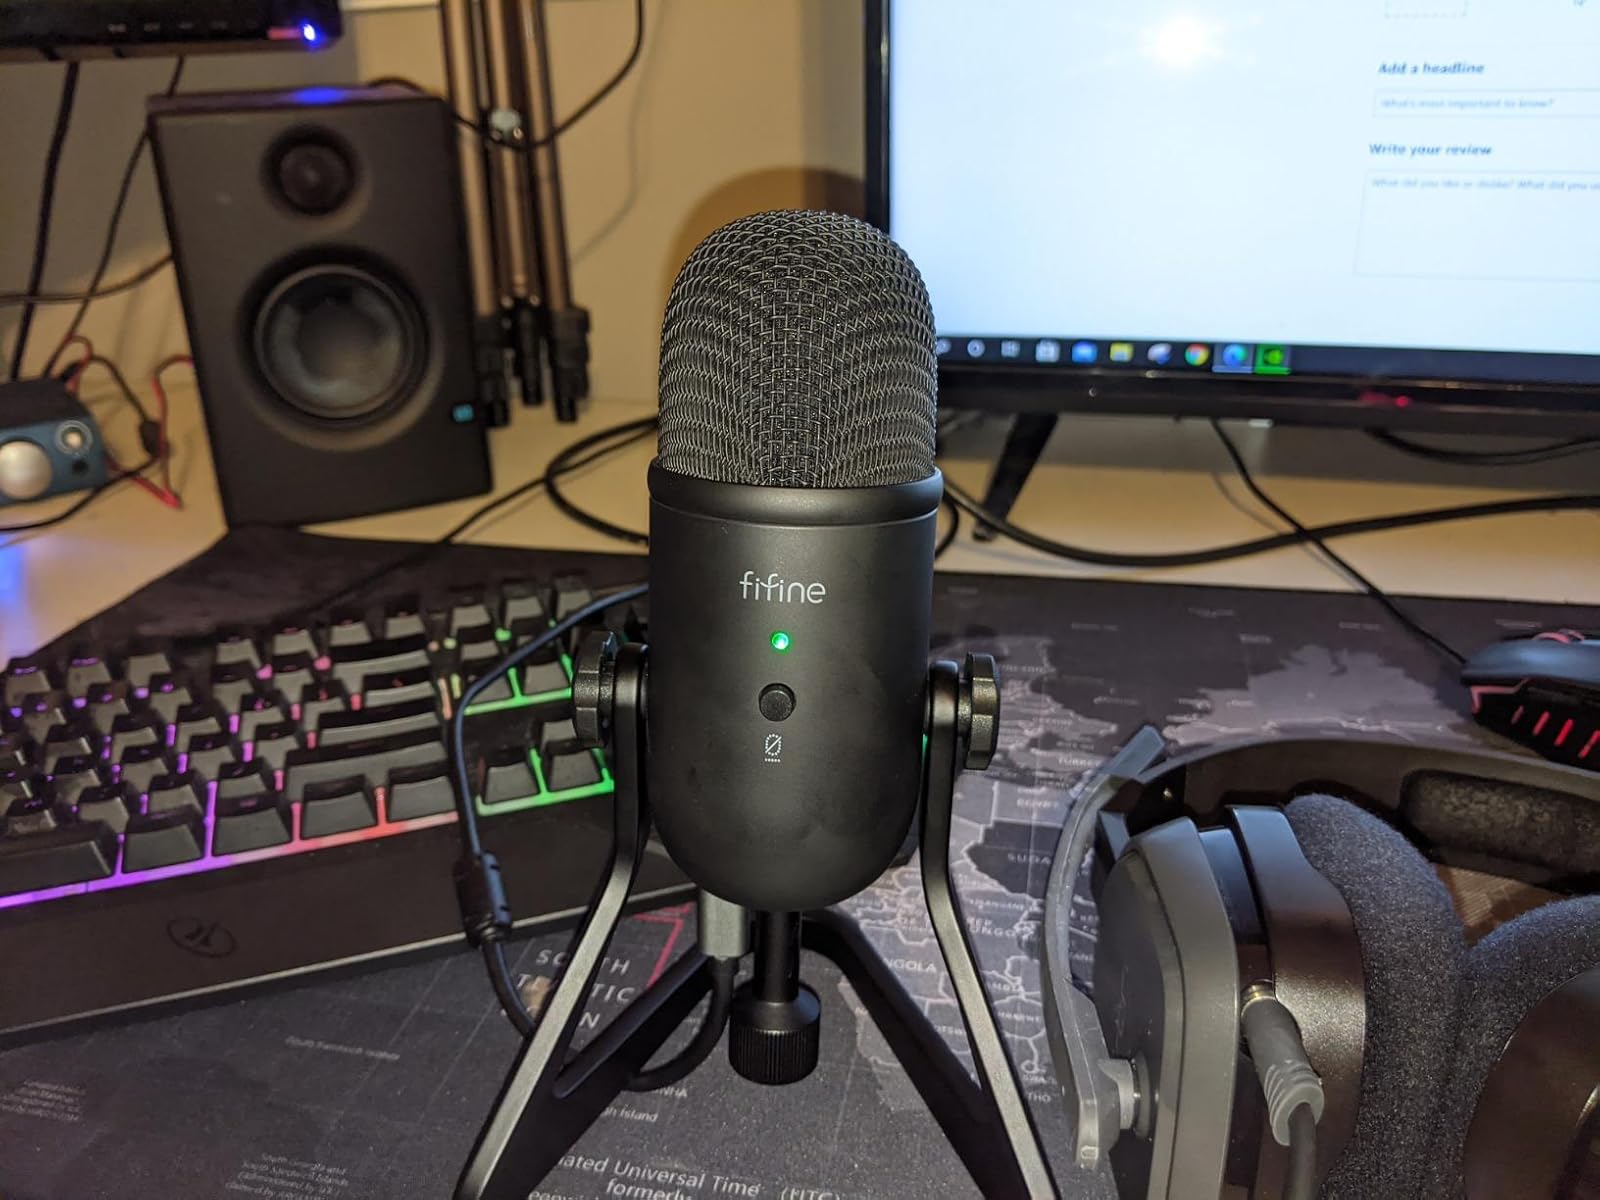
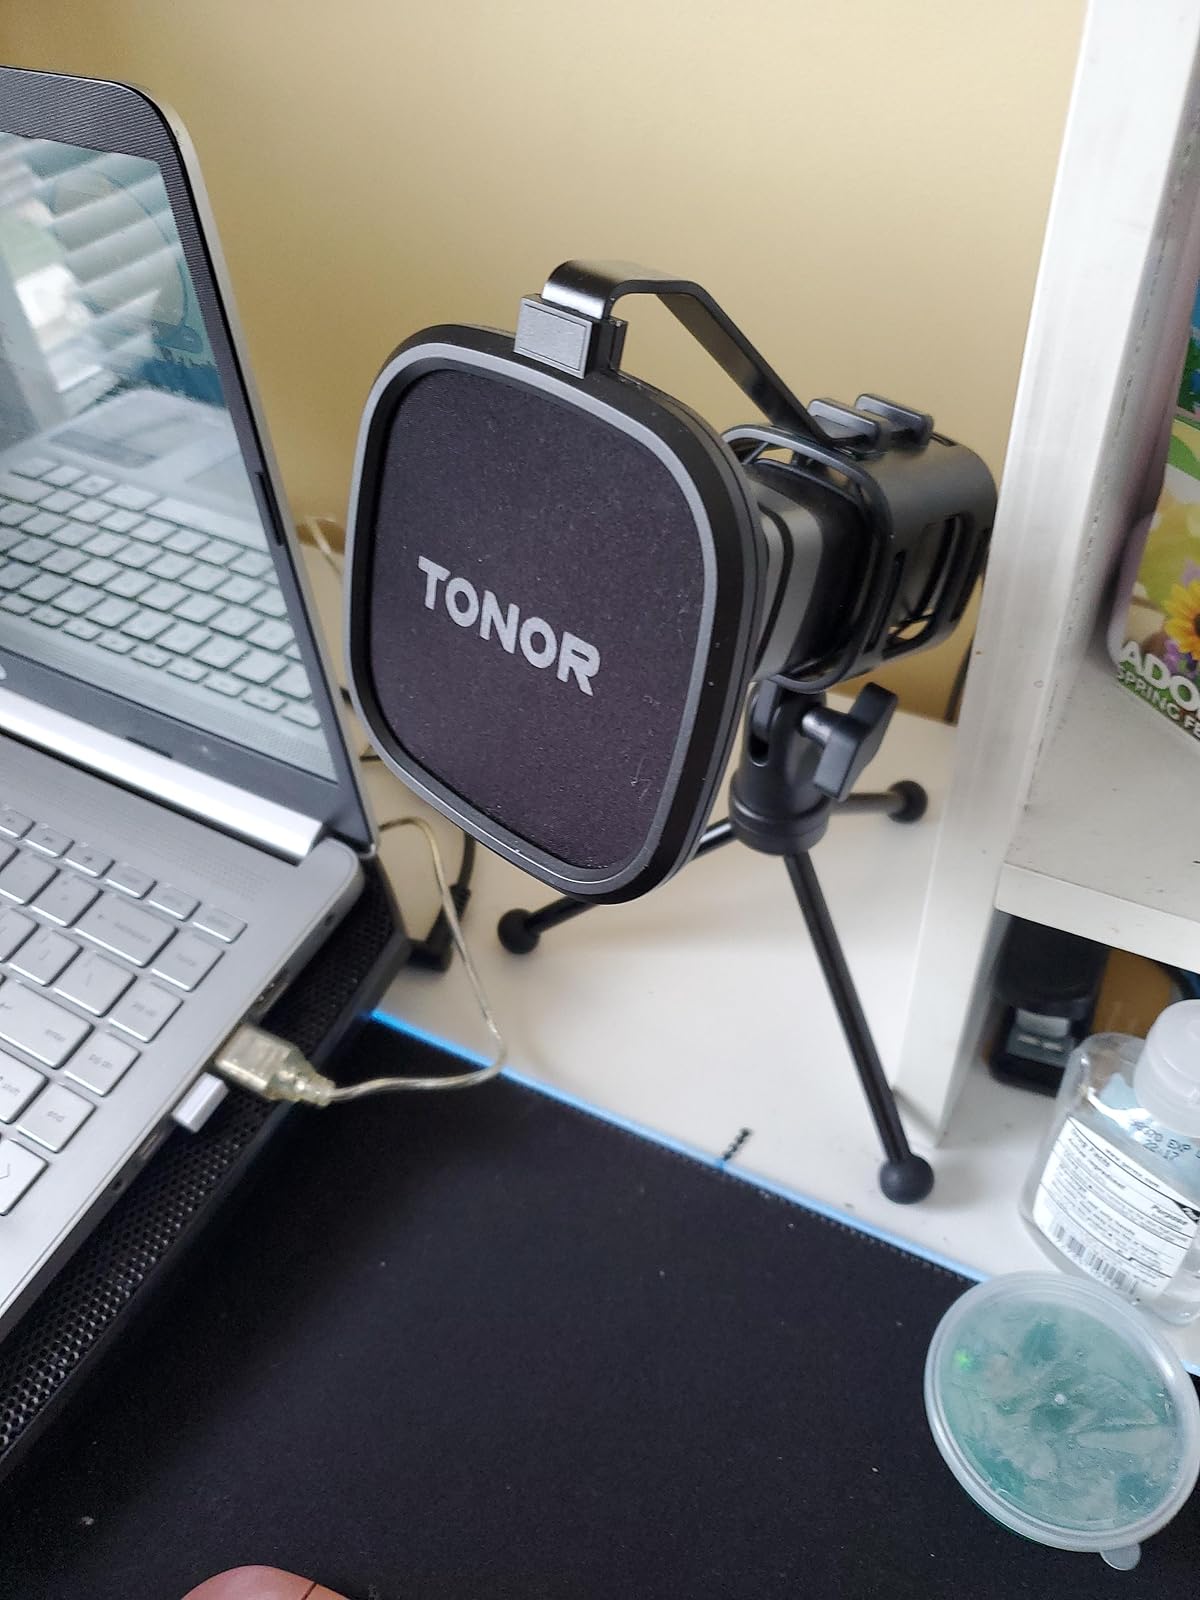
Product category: microphone
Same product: no